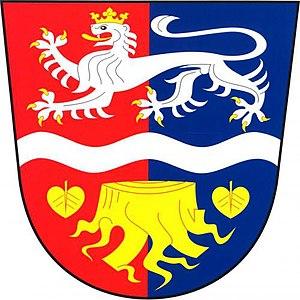
Vodranty est une commune du district de Kutná Hora, dans la région de Bohême-Centrale, en République tchèque. Sa population s'élevait à 87 habitants en 2020.